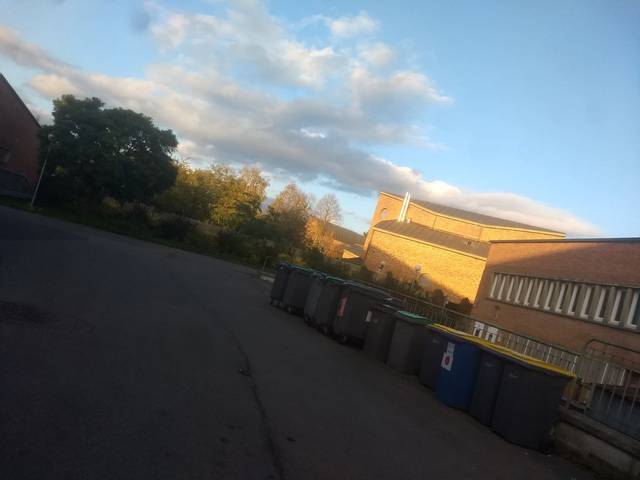
Region: France
Coordinates: 50.284, 2.791